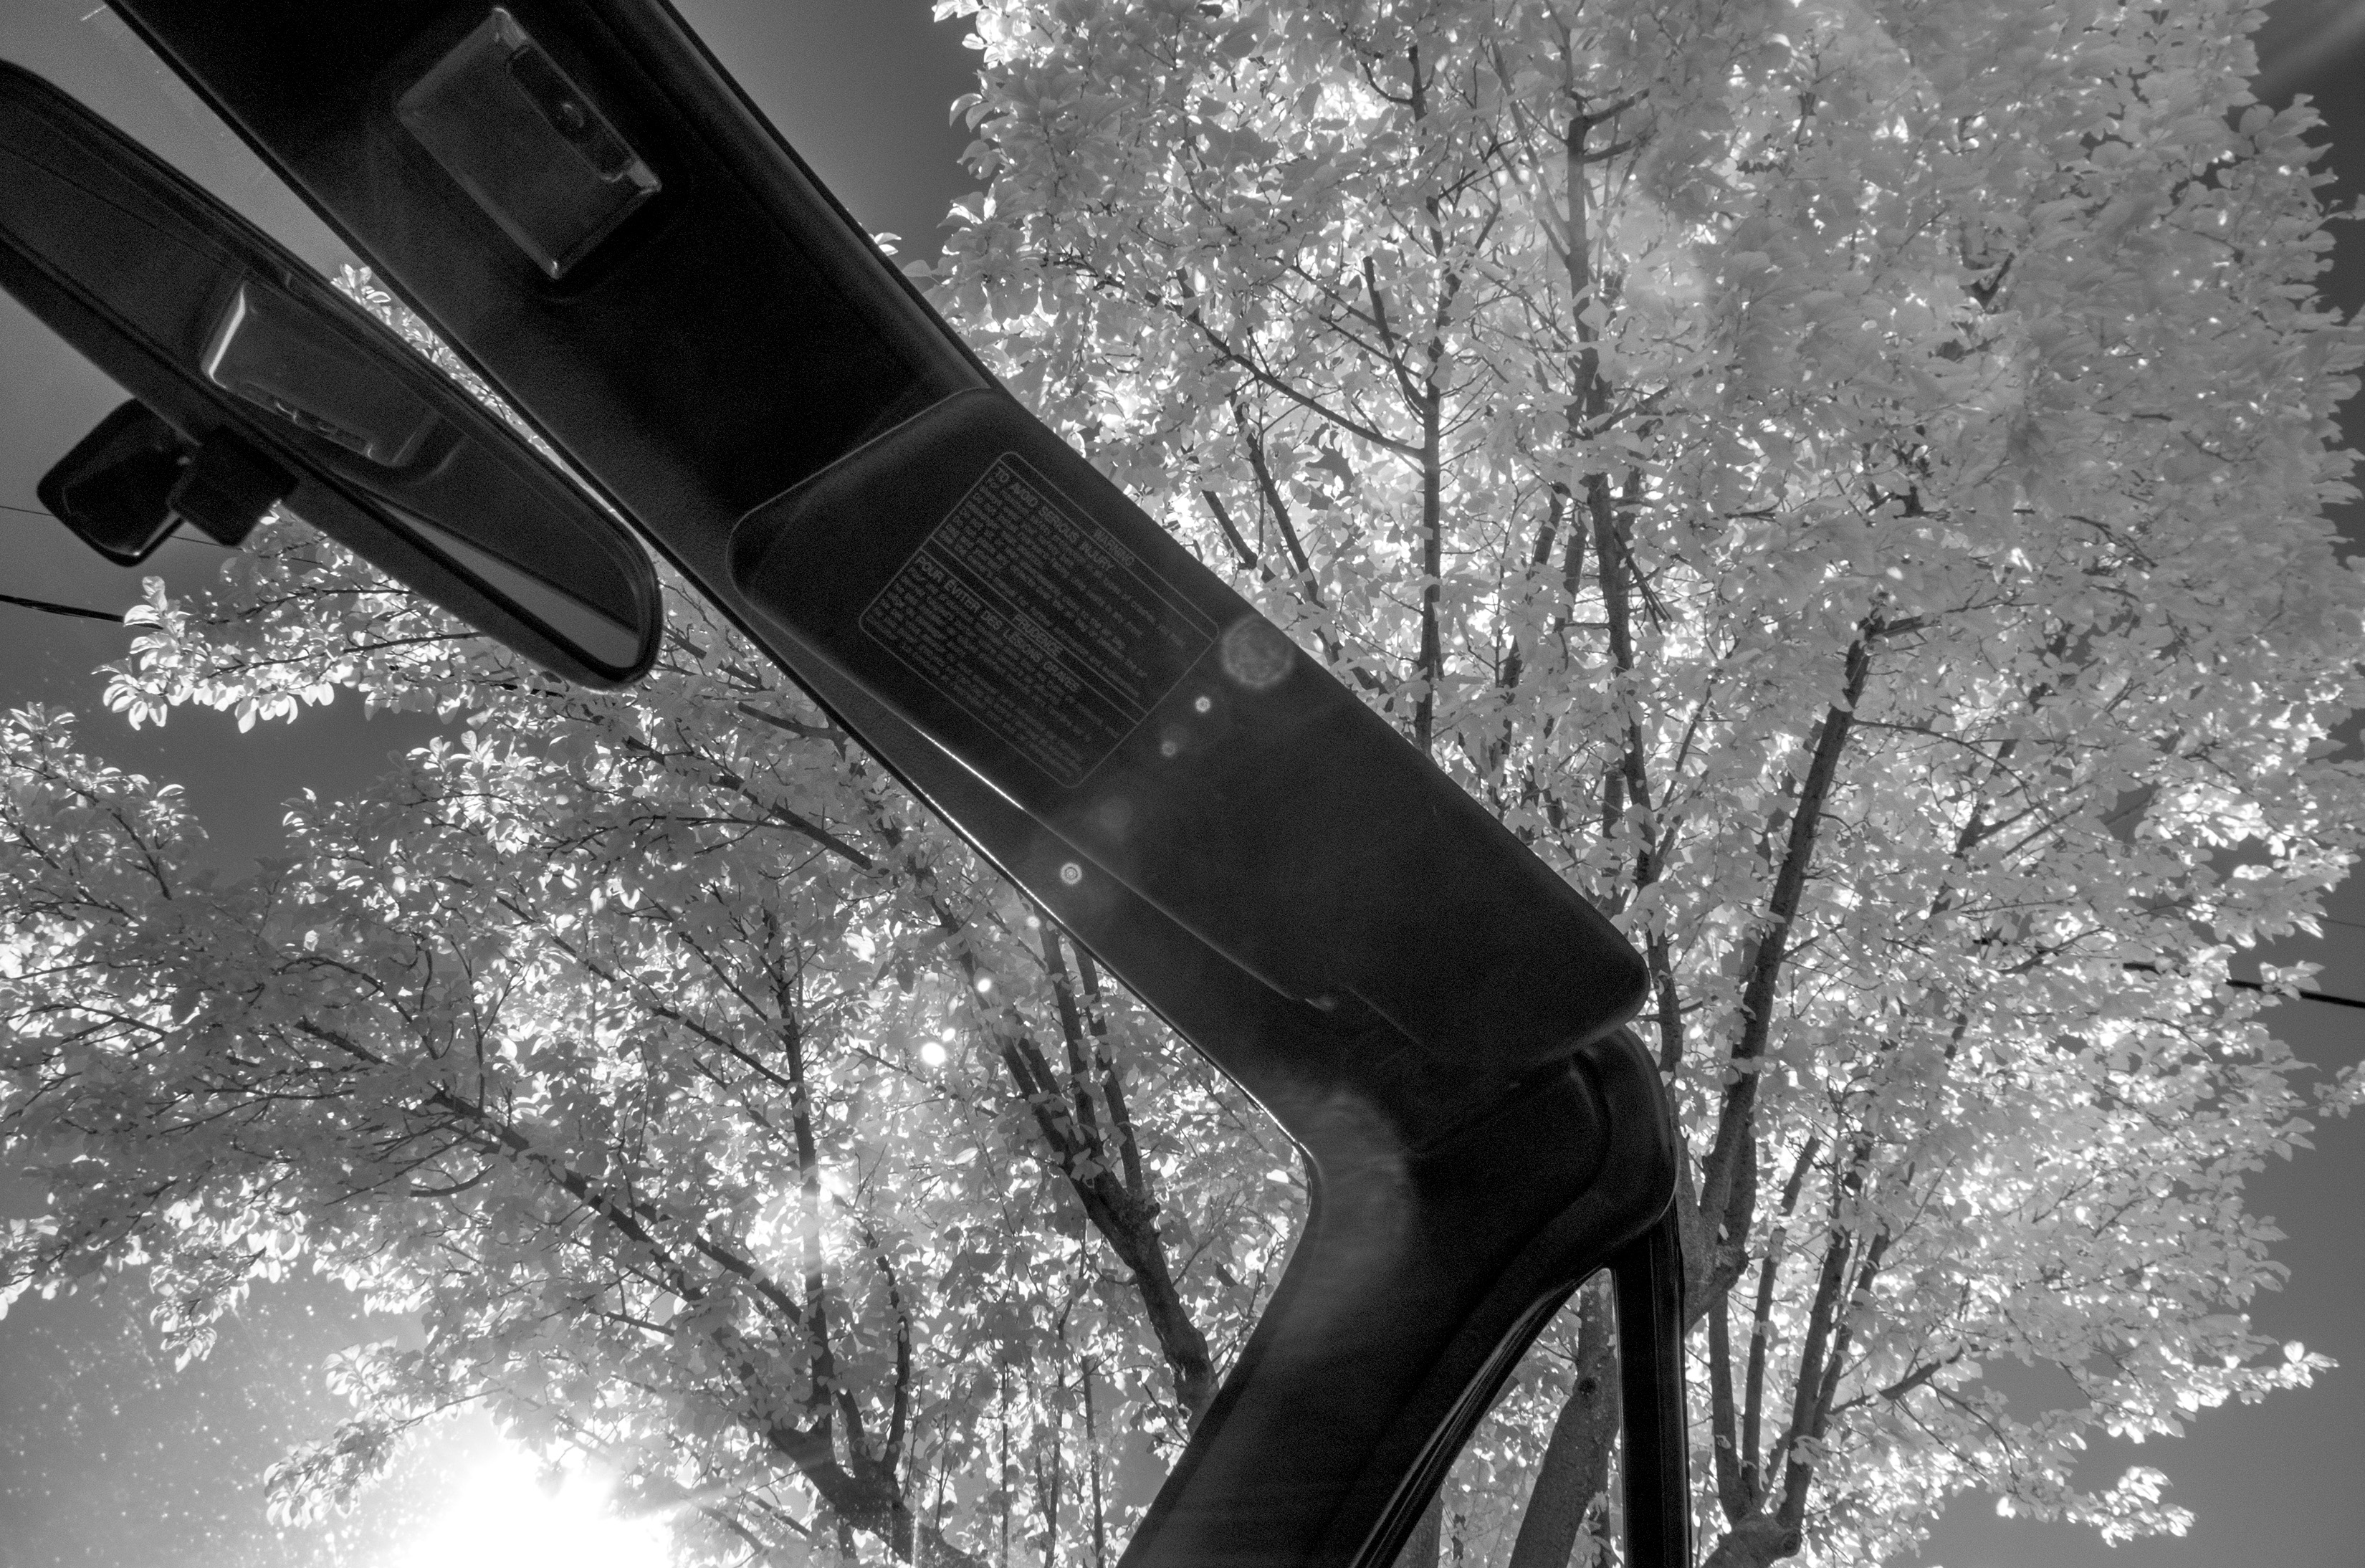
snow, winter, light, black and white, white, photography, wheel, sunlight, bicycle, vehicle, weather, darkness, black, monochrome, season, monochrome photography